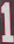
Number: 1